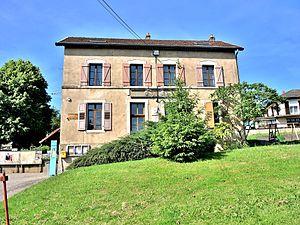
Façade de la mairie d'Andelarre. Haute-Saône